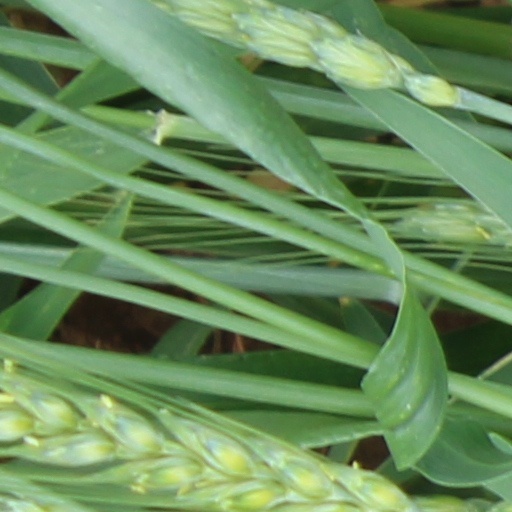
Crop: wheat